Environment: real
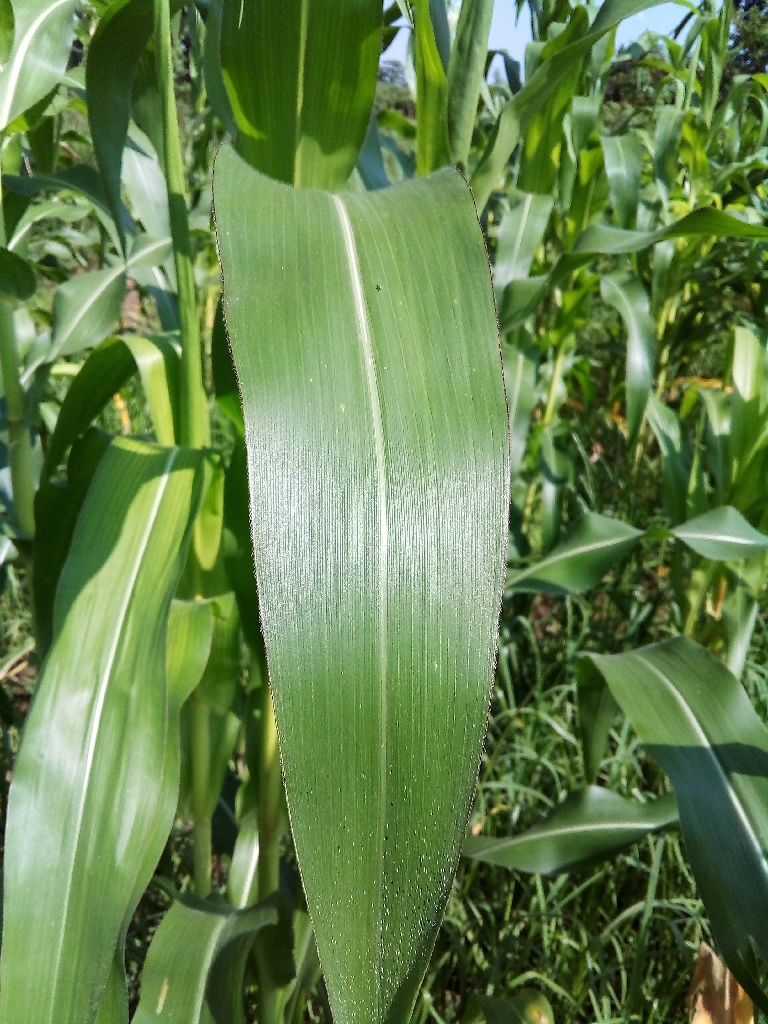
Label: healthy